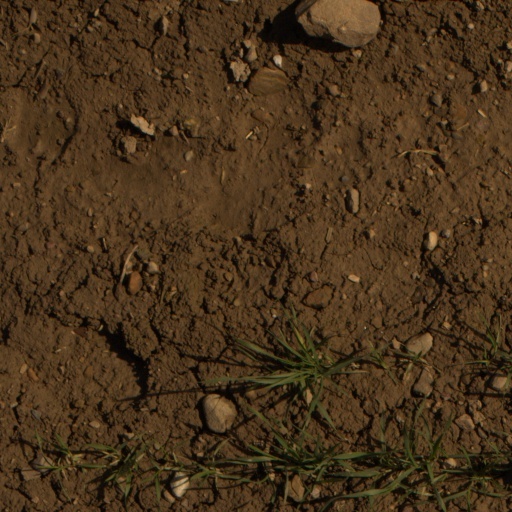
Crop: wheat